Jane Birkin

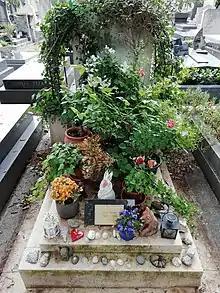
The grave of Kate Barry and Jane Birkin in Cimetière Montparnasse in Paris

On 16 July 2023, Birkin was found dead at home in Paris. She was 76. No cause of death was disclosed. The premiere of the documentary "Jane by Charlotte", about Birkin's relationship with her daughter Charlotte, on 8 July 2021, was one of her last public appearances. Her funeral took place at the Church of Saint-Roch in the 1st arrondissement of Paris on the morning of 24 July. After the funeral, her remains were cremated at the crematorium of Père Lachaise Cemetery and her ashes were interred at Montparnasse Cemetery, in the grave of her daughter, Kate Barry, in the same cemetery where Gainsbourg was buried.